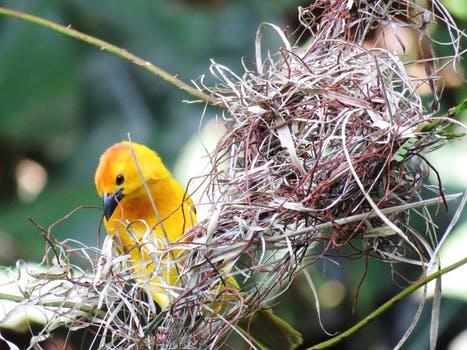
Label: No Watermark